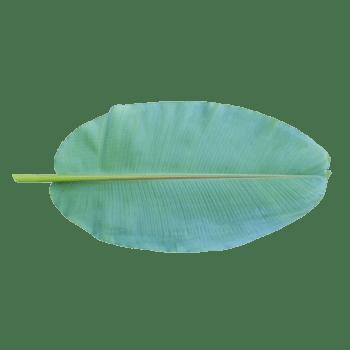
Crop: unknown
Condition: banana